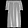
Label: Dress